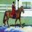
Label: horse